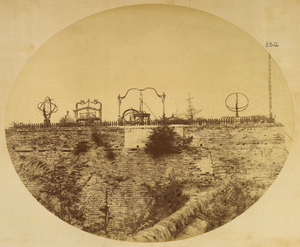
En 1874-1875, le gouvernement russe organisa une mission commerciale et de recherche en Chine. Cette mission avait pour objectif de trouver de nouvelles routes terrestres vers le marché chinois, d'étudier les perspectives d'une expansion commerciale, de rechercher des sites pour l'installation de consulats et d'usines, et de recueillir des informations sur la révolte de Dungan qui faisait alors rage dans les provinces de la Chine occidentale. Composée de 9 hommes et dirigée par le lieutenant-colonel Iulian A. Sosnovskii de l'état-major général de l'armée, cette mission comprenait également un topographe, le capitaine Matusovskii, un responsable scientifique, le Dr Pavel Iakovlevich Piasetskii, des interprètes chinois et russes, trois sous-officiers cosaques et le photographe de la mission, Adolf Erazmovich Boiarskii. La mission se déroula de Saint-Pétersbourg à Shanghai, en passant par Oulan-Bator (Mongolie), Pékin et Tianjin. Elle longea ensuite le fleuve Yangtsé et suivit la grande Route de la soie à travers l'oasis Hami et jusqu'au lac Zaysan, de retour en Russie. Adolf Erazmovich Boiarskii prit quelque 200 photographies, ce qui constitue une source unique pour l'étude de la Chine de cette période. La plupart des photographies prises durant cette mission apparaissent dans cet album, lequel rejoignit par la suite la collection Thereza Christina Maria, rassemblée par l'empereur Pierre II du Brésil qui en fit don à la Bibliothèque nationale du Brésil. Sphères armillaires